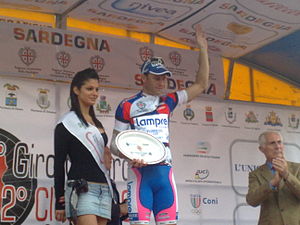
Giro di Sardegna
Podie i Giro di Sardegna i 2010
Giro di Sardegna var et etapecykelløb, der blev holdt på øen Sardinien, der er en region i Italien. Løbet var klassificeret som 2.1 hos UCI Europe Tour. Løbet blev genoptaget i 2009 efter 11 års pause, men det varede kun i yderligere tre år, før det blev aflyst på grund af problemer med finansieringen i 2012.